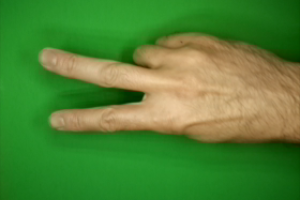
Label: scissors